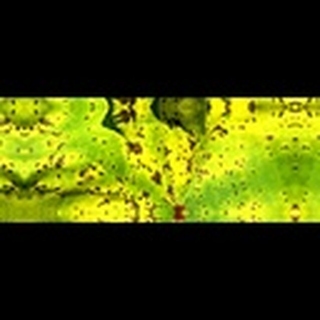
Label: cotton_bacterial_blight